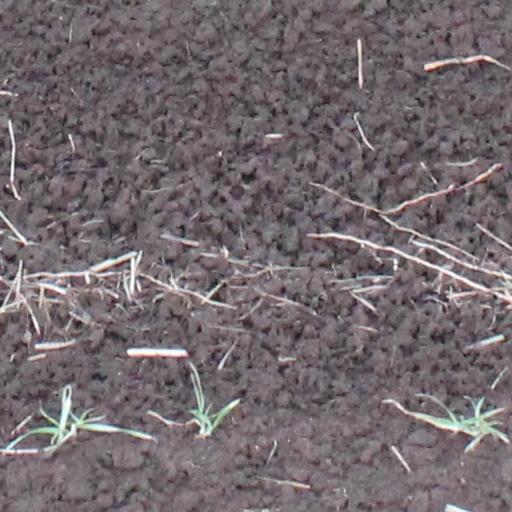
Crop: wheat